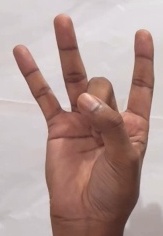
ASL sign: 8